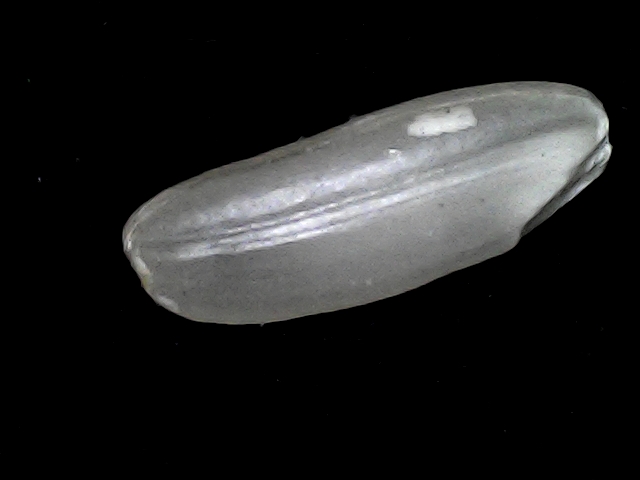
Rice variety: BD51